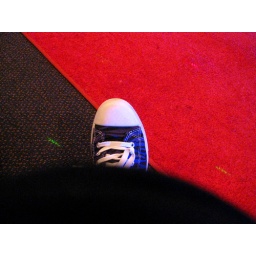
New shoe -- at the bridal open house on the Delta King in Sacramento.